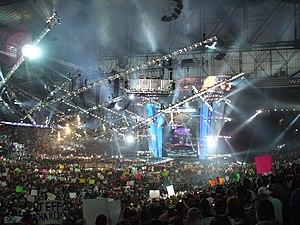
WrestleMania est un événement annuel de catch organisé fin mars ou début avril par la World Wrestling Entertainment et précédemment connue sous le nom de World Wrestling Federation.
WrestleMania 23 est la 23ᵉ édition de WrestleMania, manifestation télédiffusée de catch visible uniquement en paiement à la séance et produit par la World Wrestling Entertainment. Il s'est déroulé le 1ᵉʳ avril 2007 au Ford Field de Détroit dans le Michigan.
Le Ford Field est un stade couvert de football américain situé à côté du Comerica Park dans le centre-ville de Détroit, dans le Michigan.